Ernst Chladni

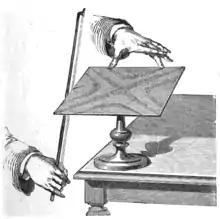
Chladni's method of creating Chladni figures

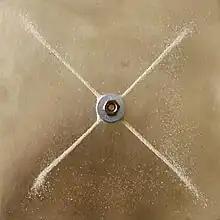
Chladni figure on a rectangular plate supported in center

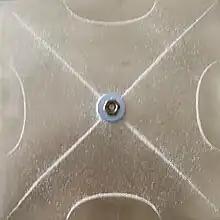
Another mode of the same plate

One of Chladni's best-known achievements was inventing a technique to show the various modes of vibration on a rigid surface, known as Chladni figures or Chladni patterns due to the various shapes or patterns created by various modes. When resonating, a plate or membrane is divided into regions that vibrate in opposite directions, bounded by lines where no vibration occurs (nodal lines). Chladni repeated the pioneering experiments of Robert Hooke who, on 8 July, 1680, had observed the nodal patterns associated with the vibrations of glass plates. Hooke ran a violin bow along the edge of a plate covered with flour and saw the nodal patterns emerge. Hooke had already observed this 9 years earlier in 1671, and in turn was inspired by a suggestion he read in Bacon's "Sylva Sylvarum", where Bacon describes rubbing the rim of a glass filled with water and observing the water "frisk and sprinkle". Hooke presented this in 1680 to the Royal Society, and there was no follow-up.